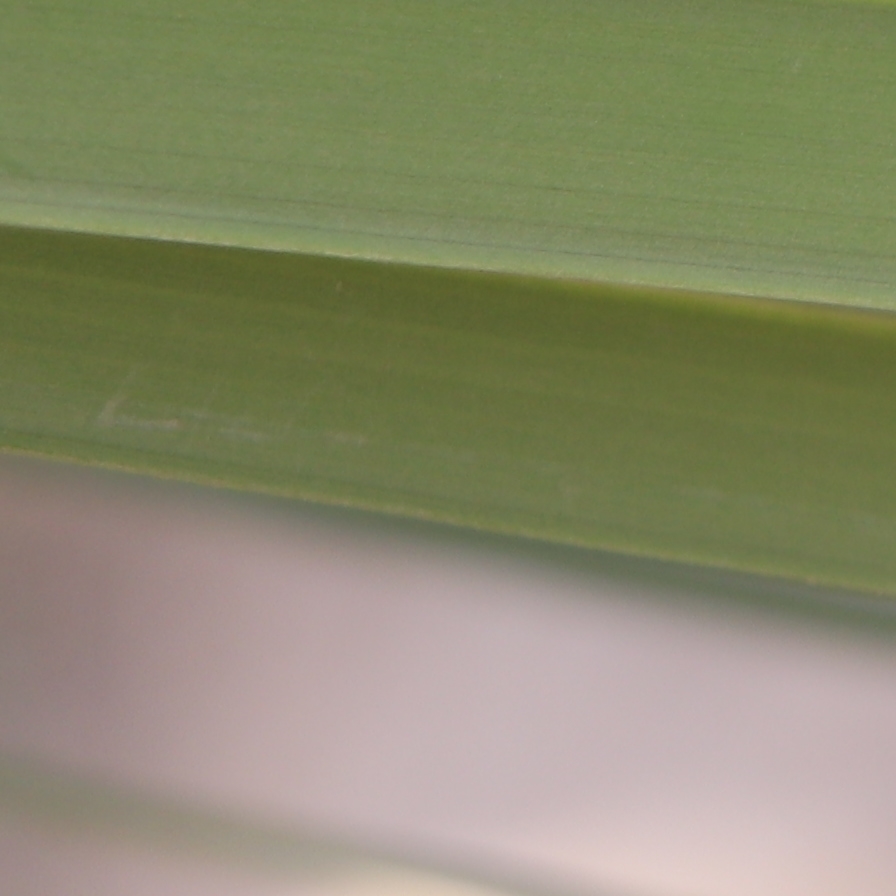
Label: Healthy